Charles A. Spencer

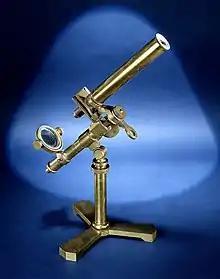
Spencer Microscope: Brass and glass, made circa 1849-1859 by C. A. & H. Spencer, Canastota, NY USA

Spencer’s first microscopes were available for purchase in 1838. Previous to Spencer’s invention, European manufacturers held a monopoly on research-quality microscopic equipment. At least one of Spencer’s microscopes survives and is currently held by the Smithsonian Institution.